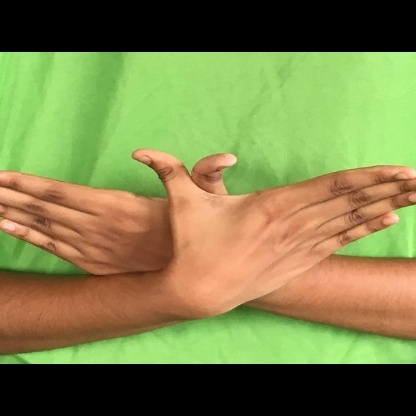
Mudra: Garuda